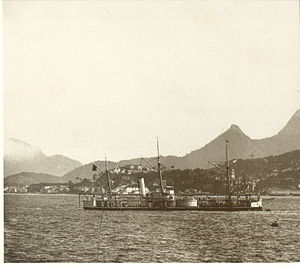
Kystpanserskib / Lande og skibe
Kystpanserskibe var krigsskibe, der var beregnet til tjeneste i kystnære farvande. Lige som de søgående panserskibe var de beskyttet af panser, men de adskilte sig ved at have lavere rækkevidde og fart. Denne prioritering betød, at man med et lille deplacement kunne få skibe med stor slagkraft og god beskyttelse. De var typisk mindre end de søgående panserskibe og havde deplacementer fra 1.000 til 8.000 tons.